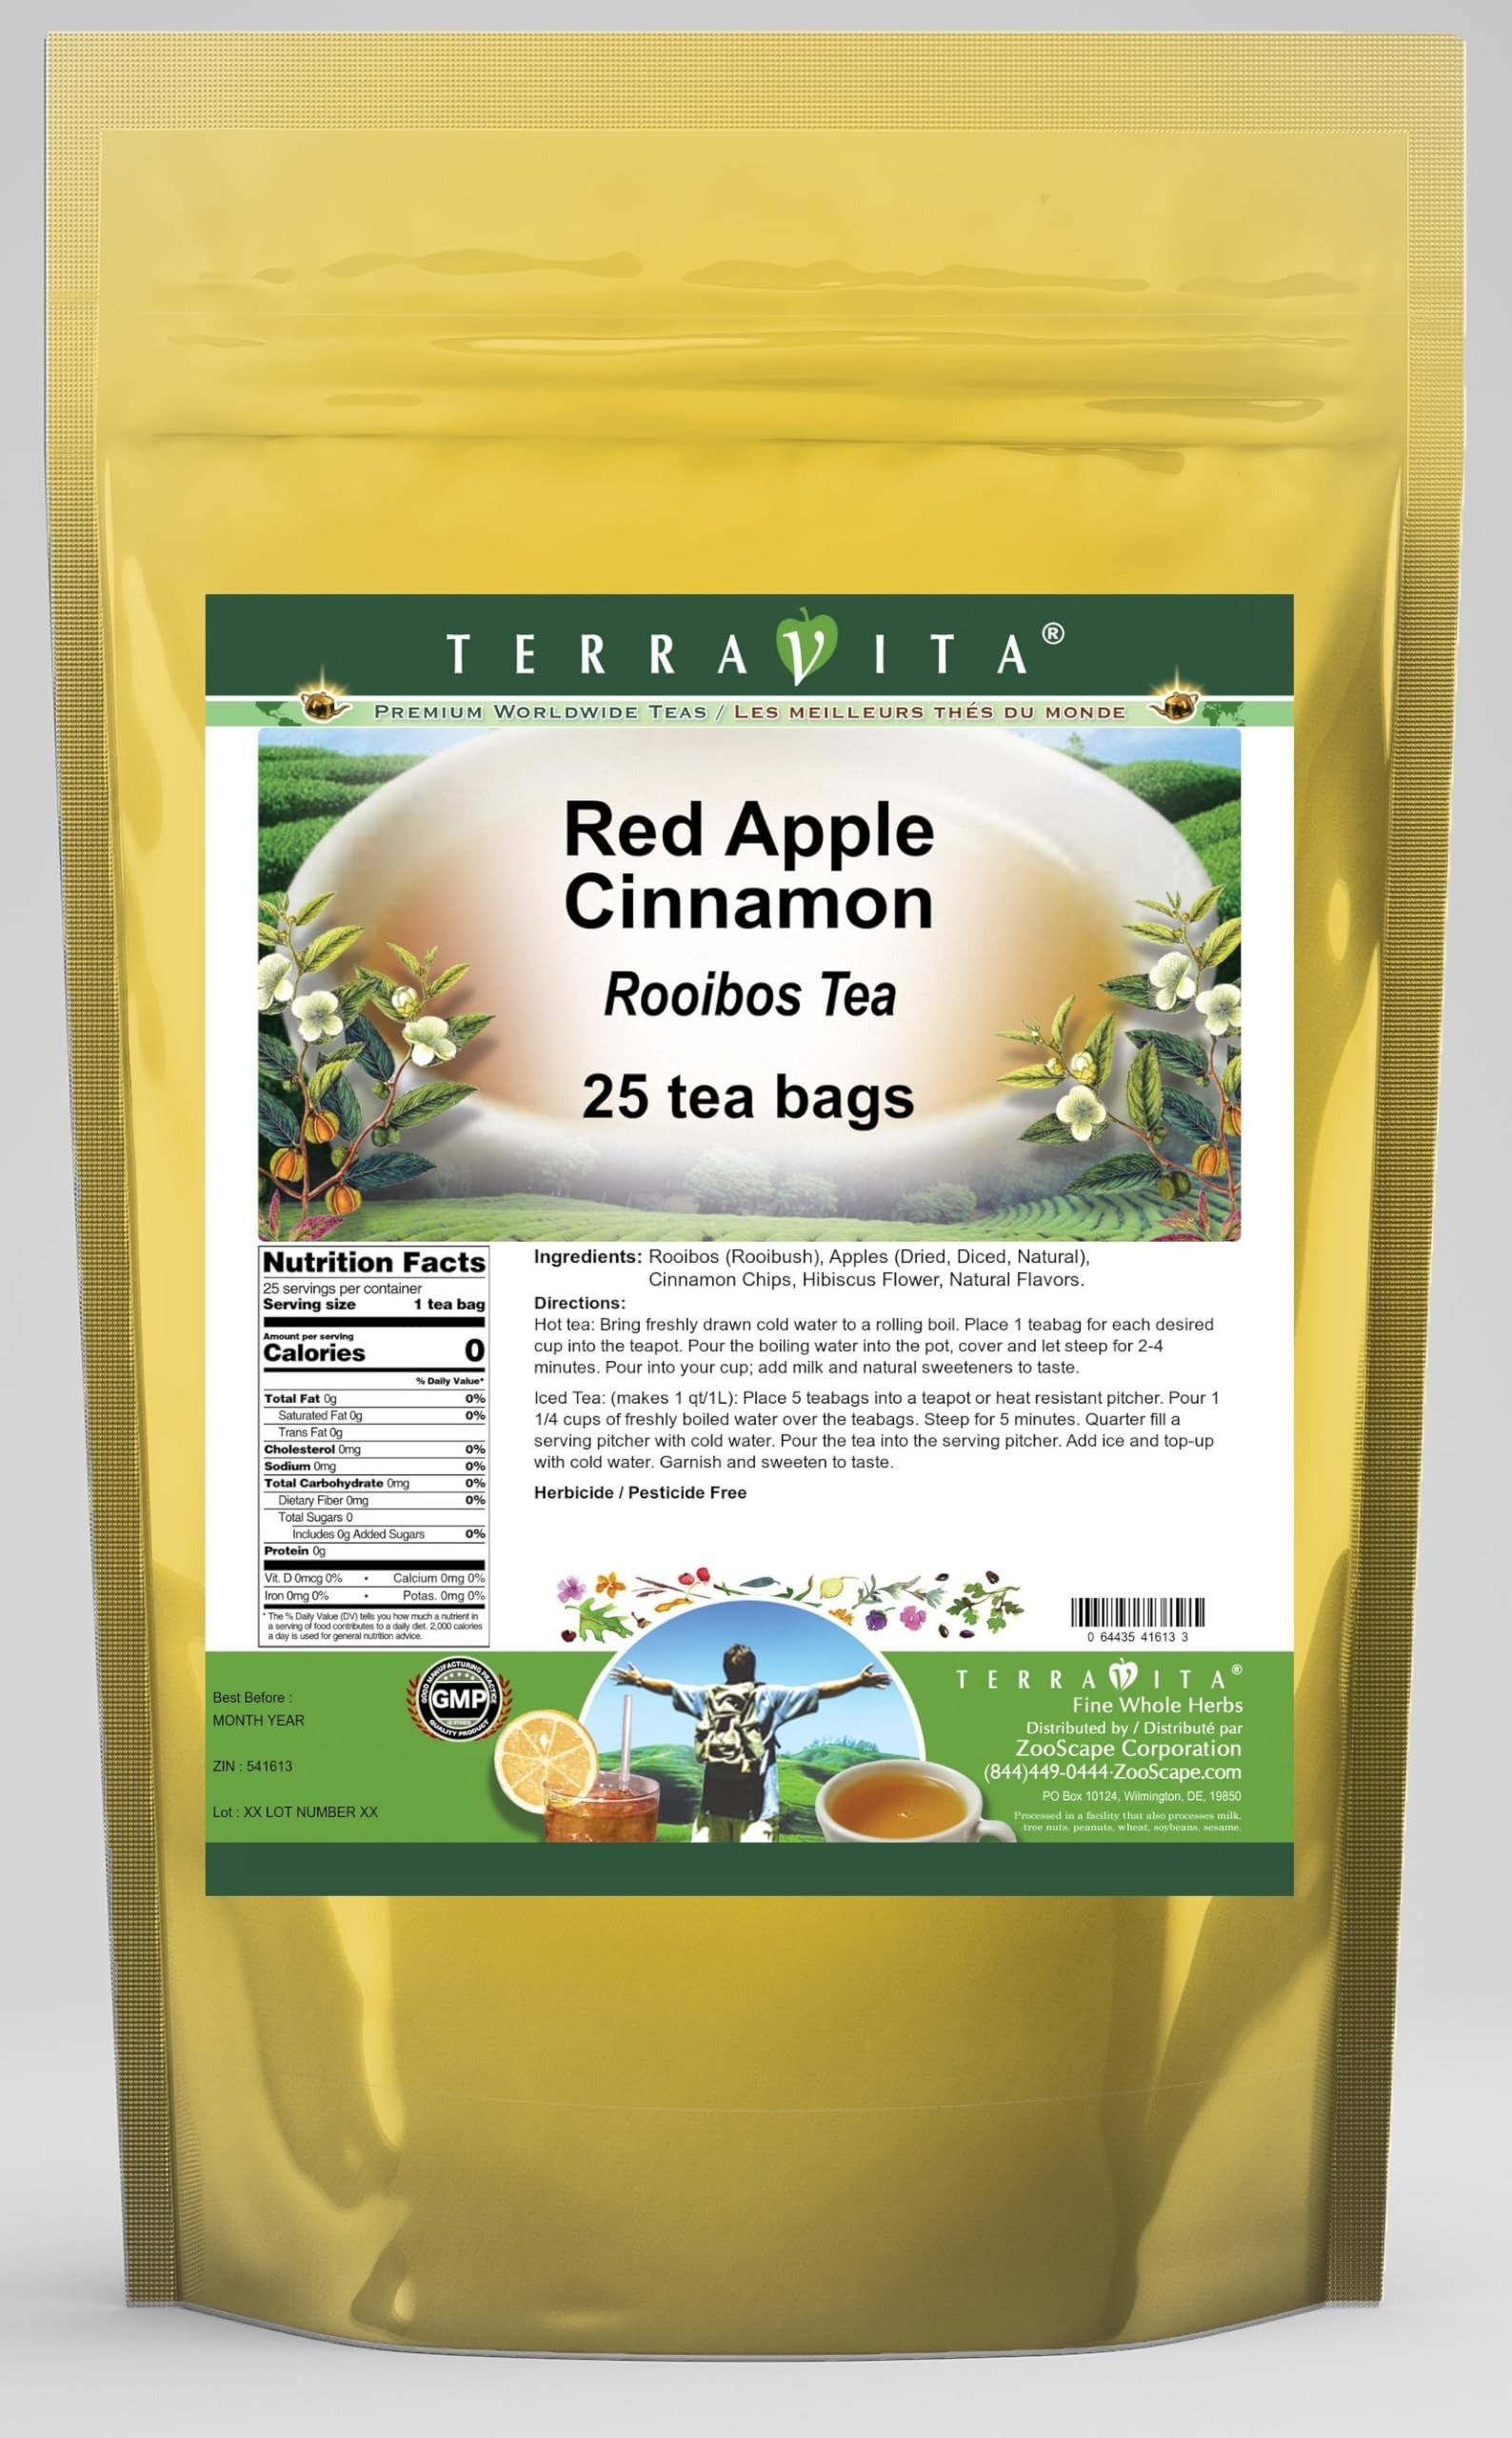
Item Name: Red Apple Cinnamon Rooibos Tea (25 tea bags, ZIN: 541613)
Bullet Point 1: Our Red Apple Cinnamon Rooibos Tea is a delightful flavored Rooibos tea with Apples (Dried, Diced, Natural), Cinnamon Chips and Hibiscus Flower that you will really enjoy! The unique Red Apple Cinnamon aroma and taste is a delight! - Ingredients: Rooibos tea, Apples (Dried, Diced, Natural), Cinnamon Chips, Hibiscus Flower and Natural Red Apple Cinnamon Flavor.
Bullet Point 2: No fillers.
Bullet Point 3: Manufacturer: TerraVita
Bullet Point 4: Size: 25 tea bags
Bullet Point 5: Rooibos Tea Bags - Packed in a convenient upright pouch!
Product Description: Our Red Apple Cinnamon Rooibos Tea is a delightful flavored Rooibos tea with Apples (Dried, Diced, Natural), Cinnamon Chips and Hibiscus Flower that you will really enjoy! The unique Red Apple Cinnamon aroma and taste is a delight! - Ingredients: Rooibos tea, Apples (Dried, Diced, Natural), Cinnamon Chips, Hibiscus Flower and Natural Red Apple Cinnamon Flavor. - Hot tea brewing method: Bring freshly drawn cold water to a rolling boil. Place 1 teabag for each desired cup into the teapot. Pour the boiling water into the pot, cover and let steep for 2-4 minutes. Pour into your cup; add milk and natural sweeteners to taste. - Iced tea brewing method: (to make 1 liter/quart): Place 5 teabags into a teapot or heat resistant pitcher. Pour 1 1/4 cups of freshly boiled water over the teabags. Steep for 5 minutes. Quarter fill a serving pitcher with cold water. Pour the tea into the serving pitcher. Add ice and top-up with cold water. Garnish and sweeten to taste. - TerraVita is an exclusive line of premium-quality, natural source products that use only the finest, purest and most potent ingredients found around the world. TerraVita is hallmarked by the highest possible standards of purity, potency, stability and freshness. All of our products are prepared with the highest elements of quality control, from raw materials through the entire manufacturing process, up to and including the moment that the bottles or bags are sealed for freshness and shipped out to you. Our highest possible standards are certified by independent laboratories and backed by our personal guarantee. - TerraVita exists to meet and ensure your family's health and wellness without the harmful effects of chemicals and health products. We strive to make all of our products affordable and reliable and are consta
Value: 25.0
Unit: Count

Price: 18.47